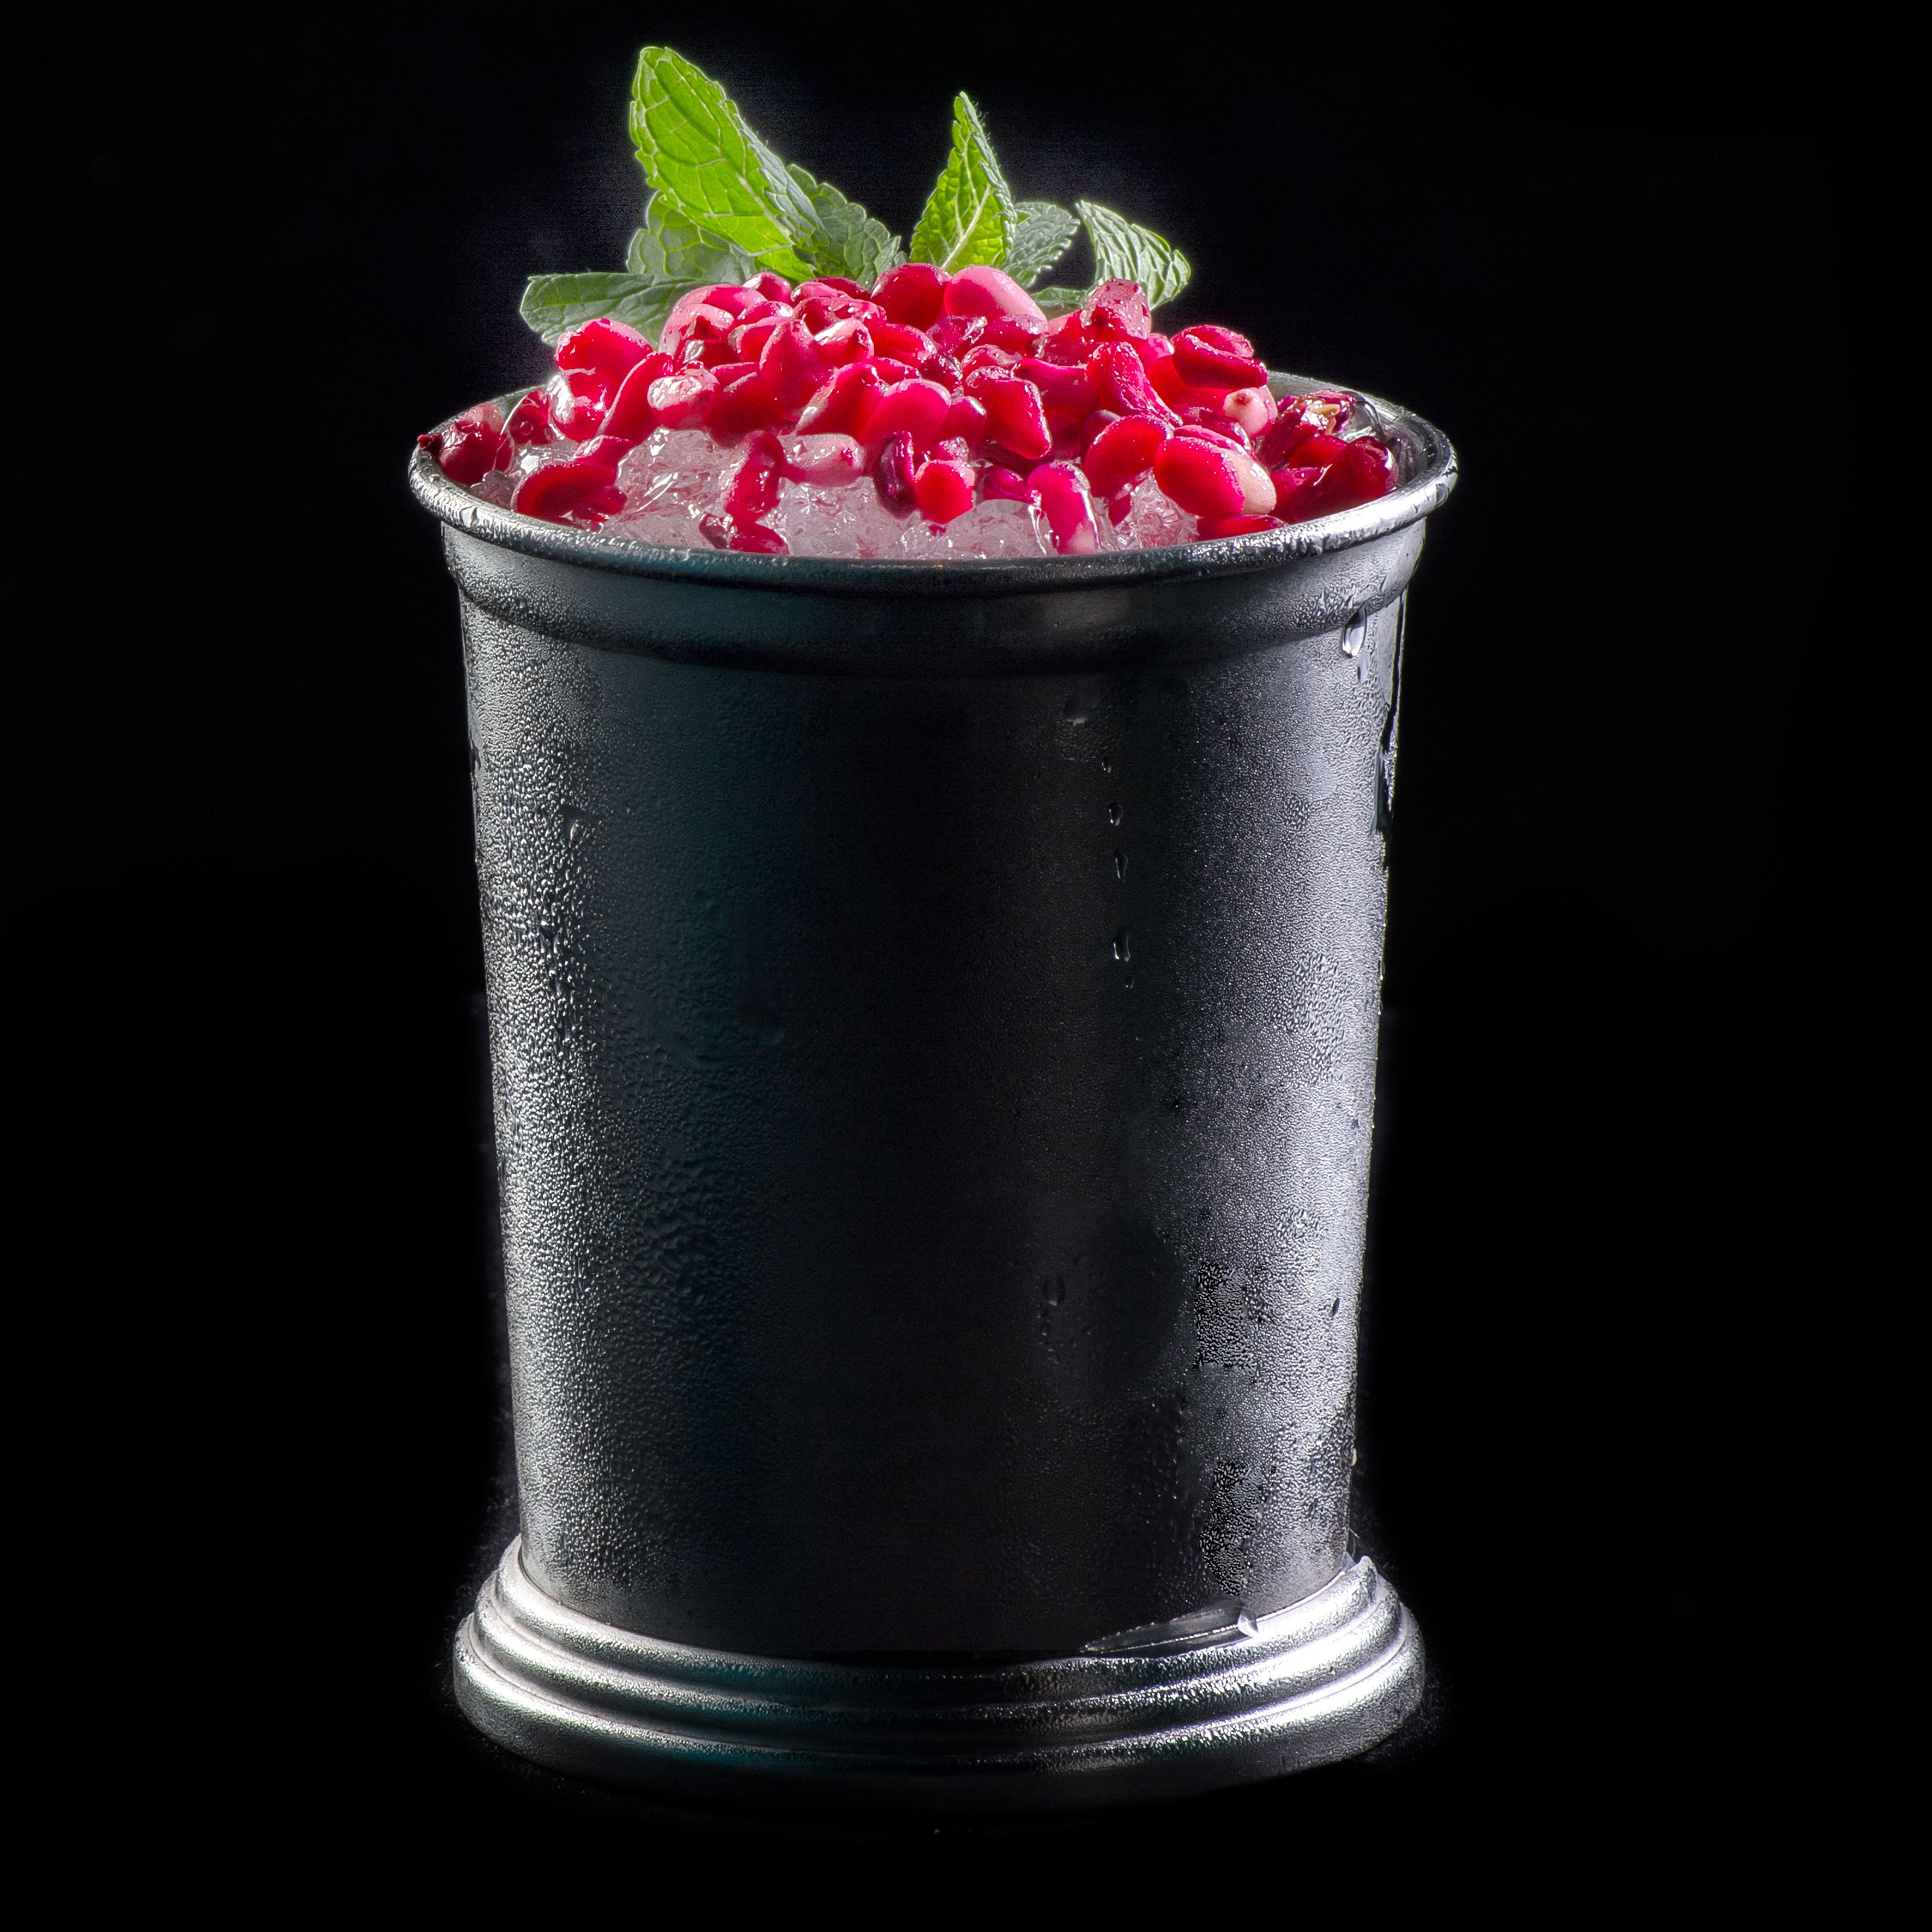
cold, fruit, berry, glass, ice, fresh, mint, cocktail, pomegranate, superfood, hugo, summer drink, still life photography, frutti di bosco